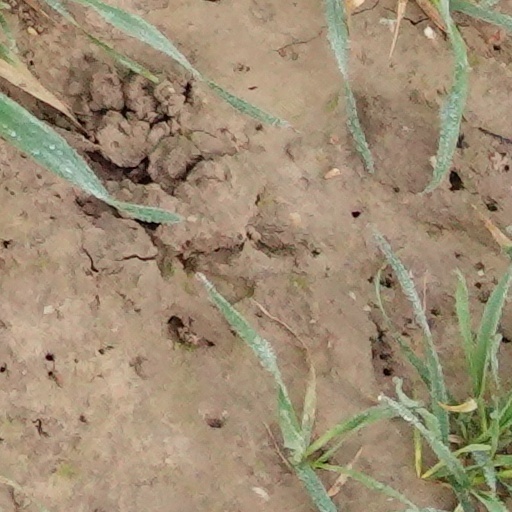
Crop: wheat